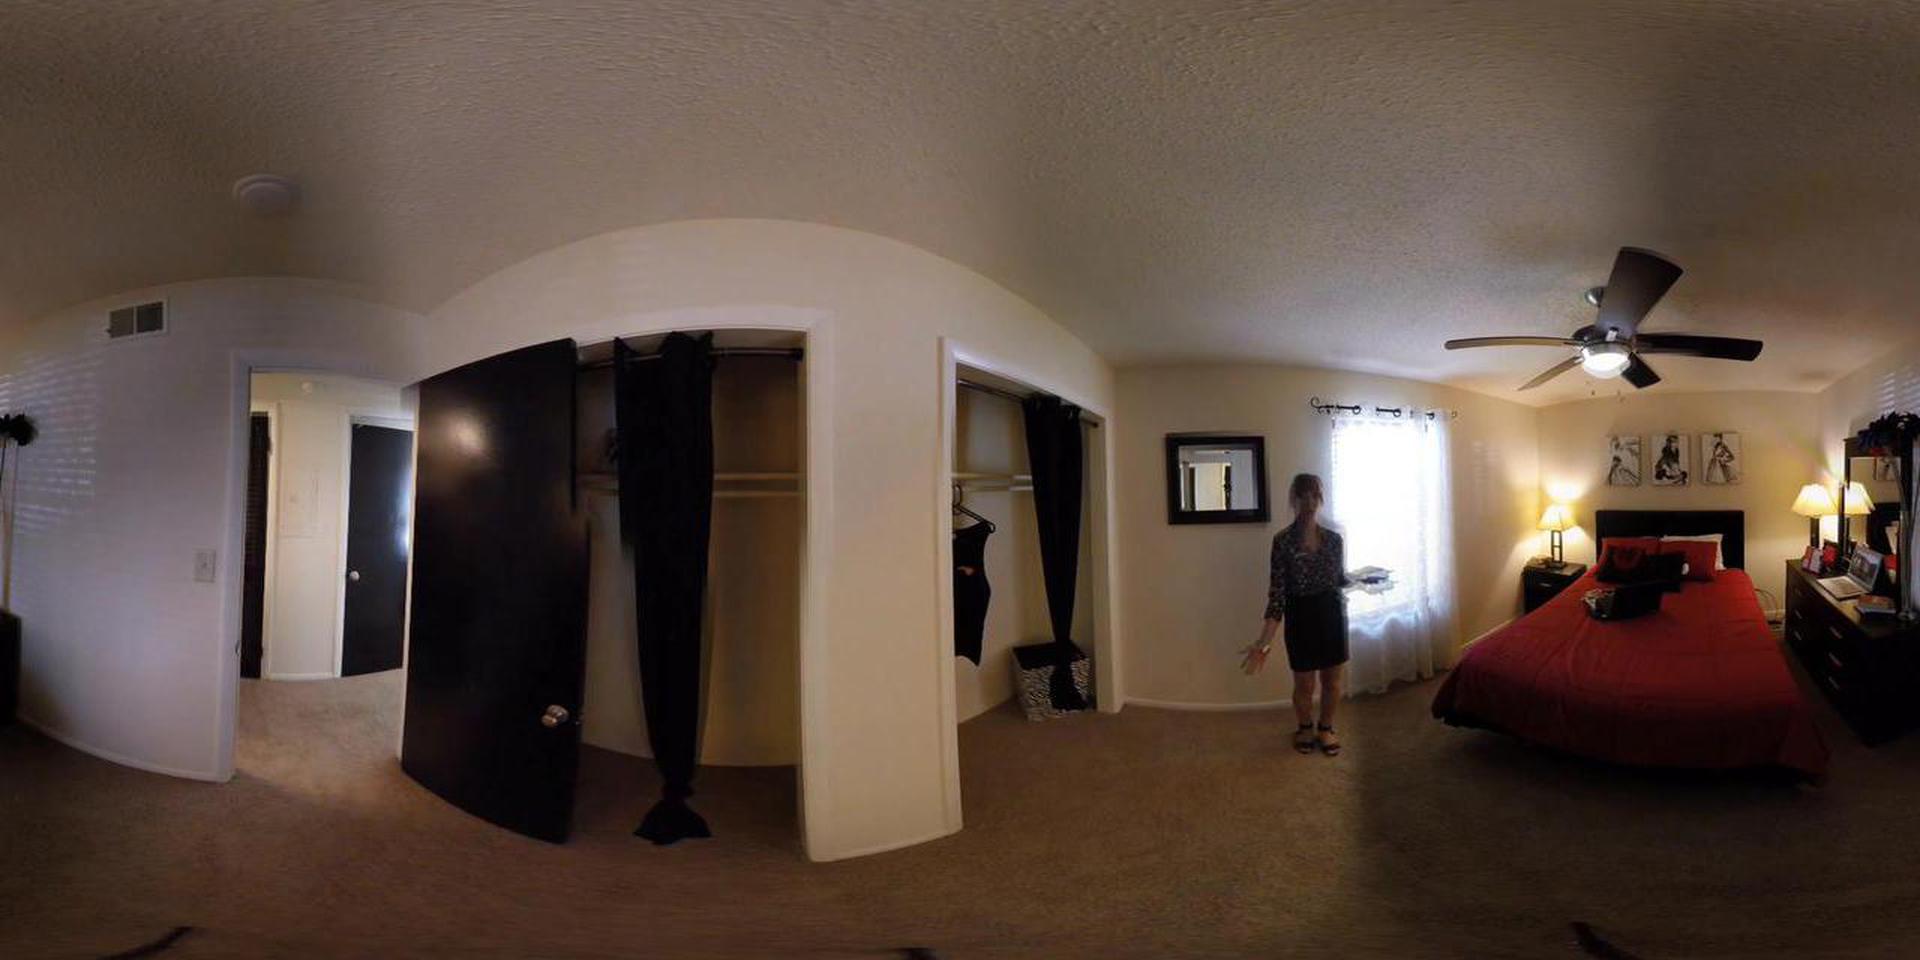
Referred object: the small rectangular mirror on the wall

Referred object: Turn right to find the bed with the red comforter

Referred object: the open black closet door opposite the bed